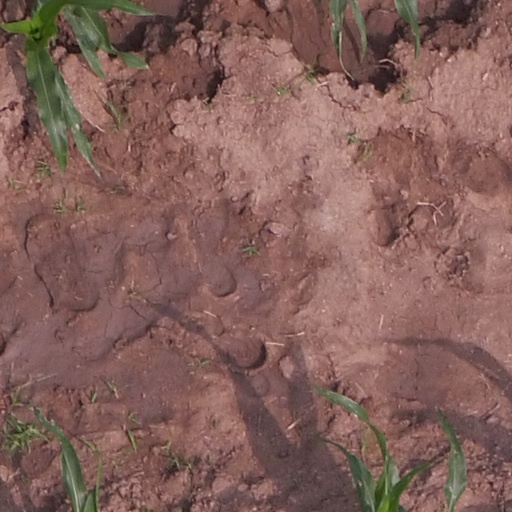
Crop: maize; corn